Aimé Morot

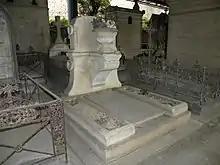
Grave of Jean Léon Gérôme, Aimé Morot and family (cimetière de Montmartre, 18th division)

Aimé Morot's brother was a well-known designer and locksmith in Nancy, who worked on the restoration of the 18th century gilded wrought-iron gates on Place Stanislas in Nancy, designed by . His brother may have been the inspiration for his painting of The Blacksmith ("Le Forgeron"). His nephew Jacques Morot also became a painter and exhibited three paintings (portrait of an Arab "Chleuch au chapelet", "Despedida (l'adieu)" and "Château du Metz") in the Salon in 1922.